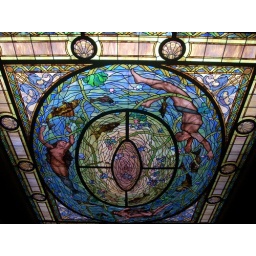
Stained glass ceiling in a bath house.